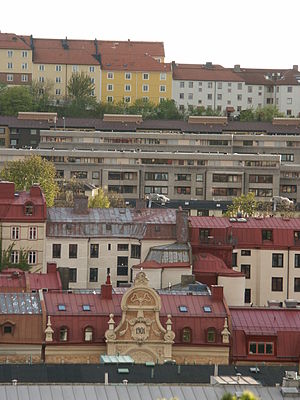
Göteborg / Administration og forvaltning / Stadsdelsnämndsområderna
Bybebyggelse i Göteborg.
Göteborg ligger på begge sider af Göta älvs sydlige udløb i Kattegat ved den svenske vestkyst og er med 549.839 indbyggere Sveriges næststørste og Skandinaviens fjerdestørste by.